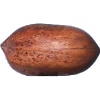
Label: Nut Pecan 1